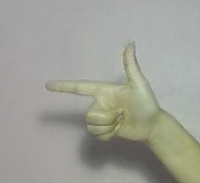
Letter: yaa